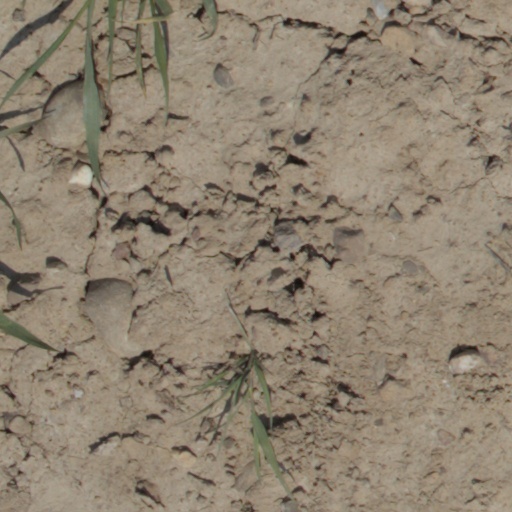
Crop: wheat